Ishwari Prasad

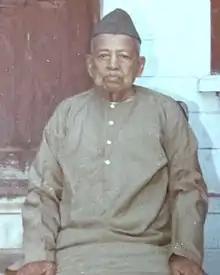
Dr. Ishwari Prasad at his residence in Agra (Dec 1979)

Iswari Prasad Upadhyaya (1888–1986) was an Indian historian. He was an alumnus of Aligarh Muslim University, and first graduate of the university. He dealt mainly with the Muslim rulers and governments of India, especially with the Mughal and Tughluq dynasties. He did extensive work on rulers such as Muhammad bin Tughluq, the Sultan of Delhi, Humayun, and Aurangzeb.